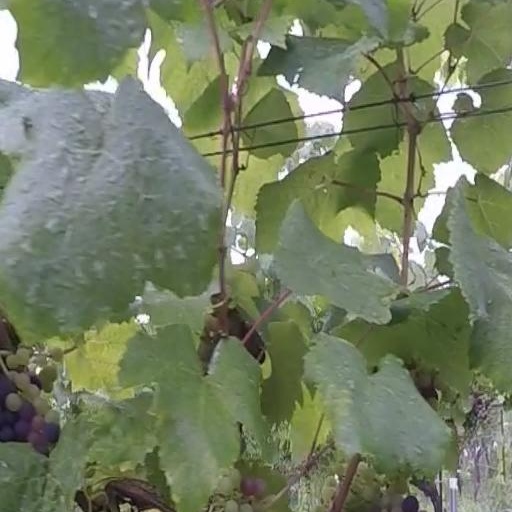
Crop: grape